Ville Oksanen

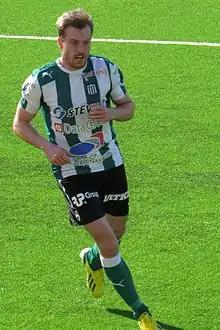
Ville Oksanen playing for KTP in 2015.

Ville Oksanen (born 25 February 1987) is a Finnish retired footballer.